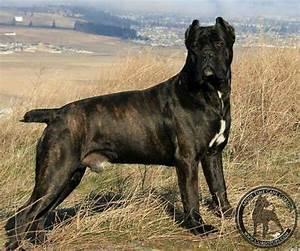
dog